HMNB Devonport

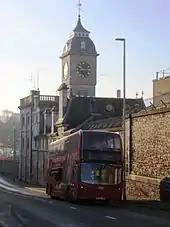
Clock tower and police office (formerly one of a pair flanking the gate to Keyham Steam Yard)

Provision of ships' armaments was not the responsibility of the Navy but of the independent Board of Ordnance, which already had a wharf and storage facility in the Mount Wise area of Plymouth. This, however, began to prove insufficient and in 1719 the board established a new gun wharf on land leased from one Sir Nicholas Morice, immediately to the north of the established Dockyard. The Morice Yard was a self-contained establishment with its own complex of workshops, workers, officers, offices and storehouses. Gunpowder was stored on site, which began to be a cause for concern among local residents (as was the older store in the Royal Citadel within the city of Plymouth); so new gunpowder magazines were built further to the north, at Keyham, in the 1770s. (In the mid-19th century, to make room for the dockyard's expansion into Keyham, the gunpowder magazines were relocated to Bull Point, north of Weston Mill Lake).